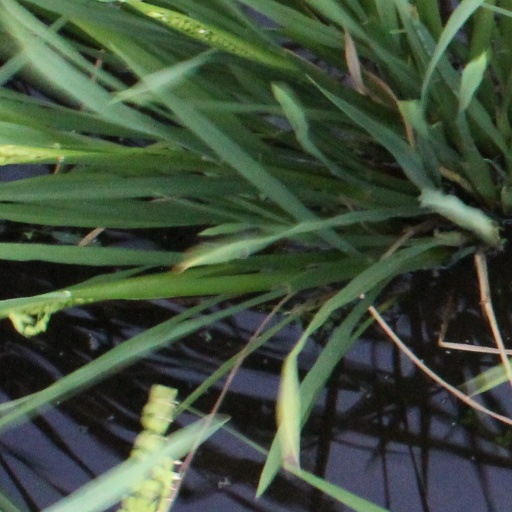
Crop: rice